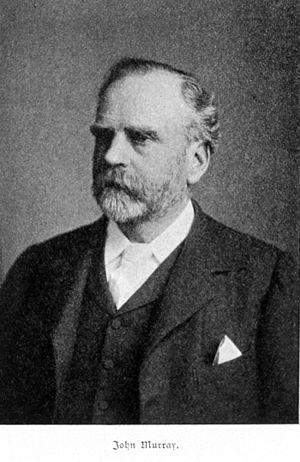
John Murray est un biologiste marin canadien, né le 3 mars 1841 à Cobourg dans l'Ontario et mort le 16 mars 1914 à Kirkliston dans un accident de la route.
William Speirs Bruce, né à Londres le 1ᵉʳ août 1867 et mort à Édimbourg le 28 octobre 1921, est un océanographe écossais, spécialiste des pôles.
Le biologiste suisse Rudolph Albert von Kölliker découvre que les spermatozoïdes sont de véritables cellules.